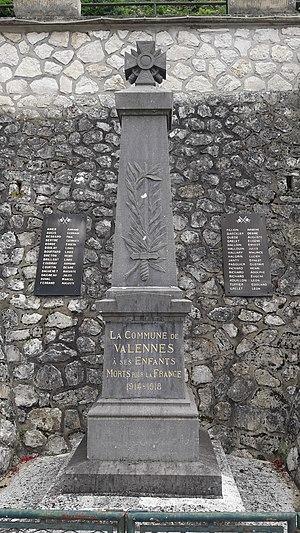
Monument commune de Valennes - Sarthe - France
Valennes est une commune française, située dans le département de la Sarthe en région Pays de la Loire, peuplée de 318 habitants.